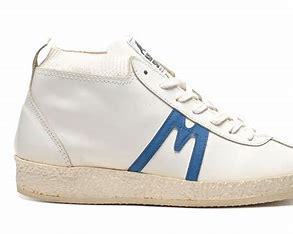
Brand: Karhu
Model: 100